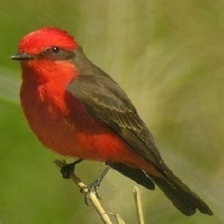
Species: VERMILION FLYCATHER
Scientific name: PYROCEPHALUS OBSCURUS